Cantonese opera

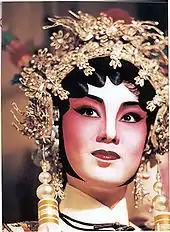
A female general

Before widespread formal education, Cantonese opera taught morals and messages to its audiences rather than being solely entertainment. The government used theatre to promote the idea of "be loyal to the emperor and love the country". Thus, the government examined the theatre frequently and would ban any theatre if a harmful message was conveyed or considered. The research conducted by Lo showed that Cantonese Operatic Singing also relates older people to a sense of collectivism, thereby contributing to the maintenance of interpersonal relationships and promoting successful ageing. (Lo, 2014). Young people construct the rituals of learning Cantonese opera as an important context for their personal development.